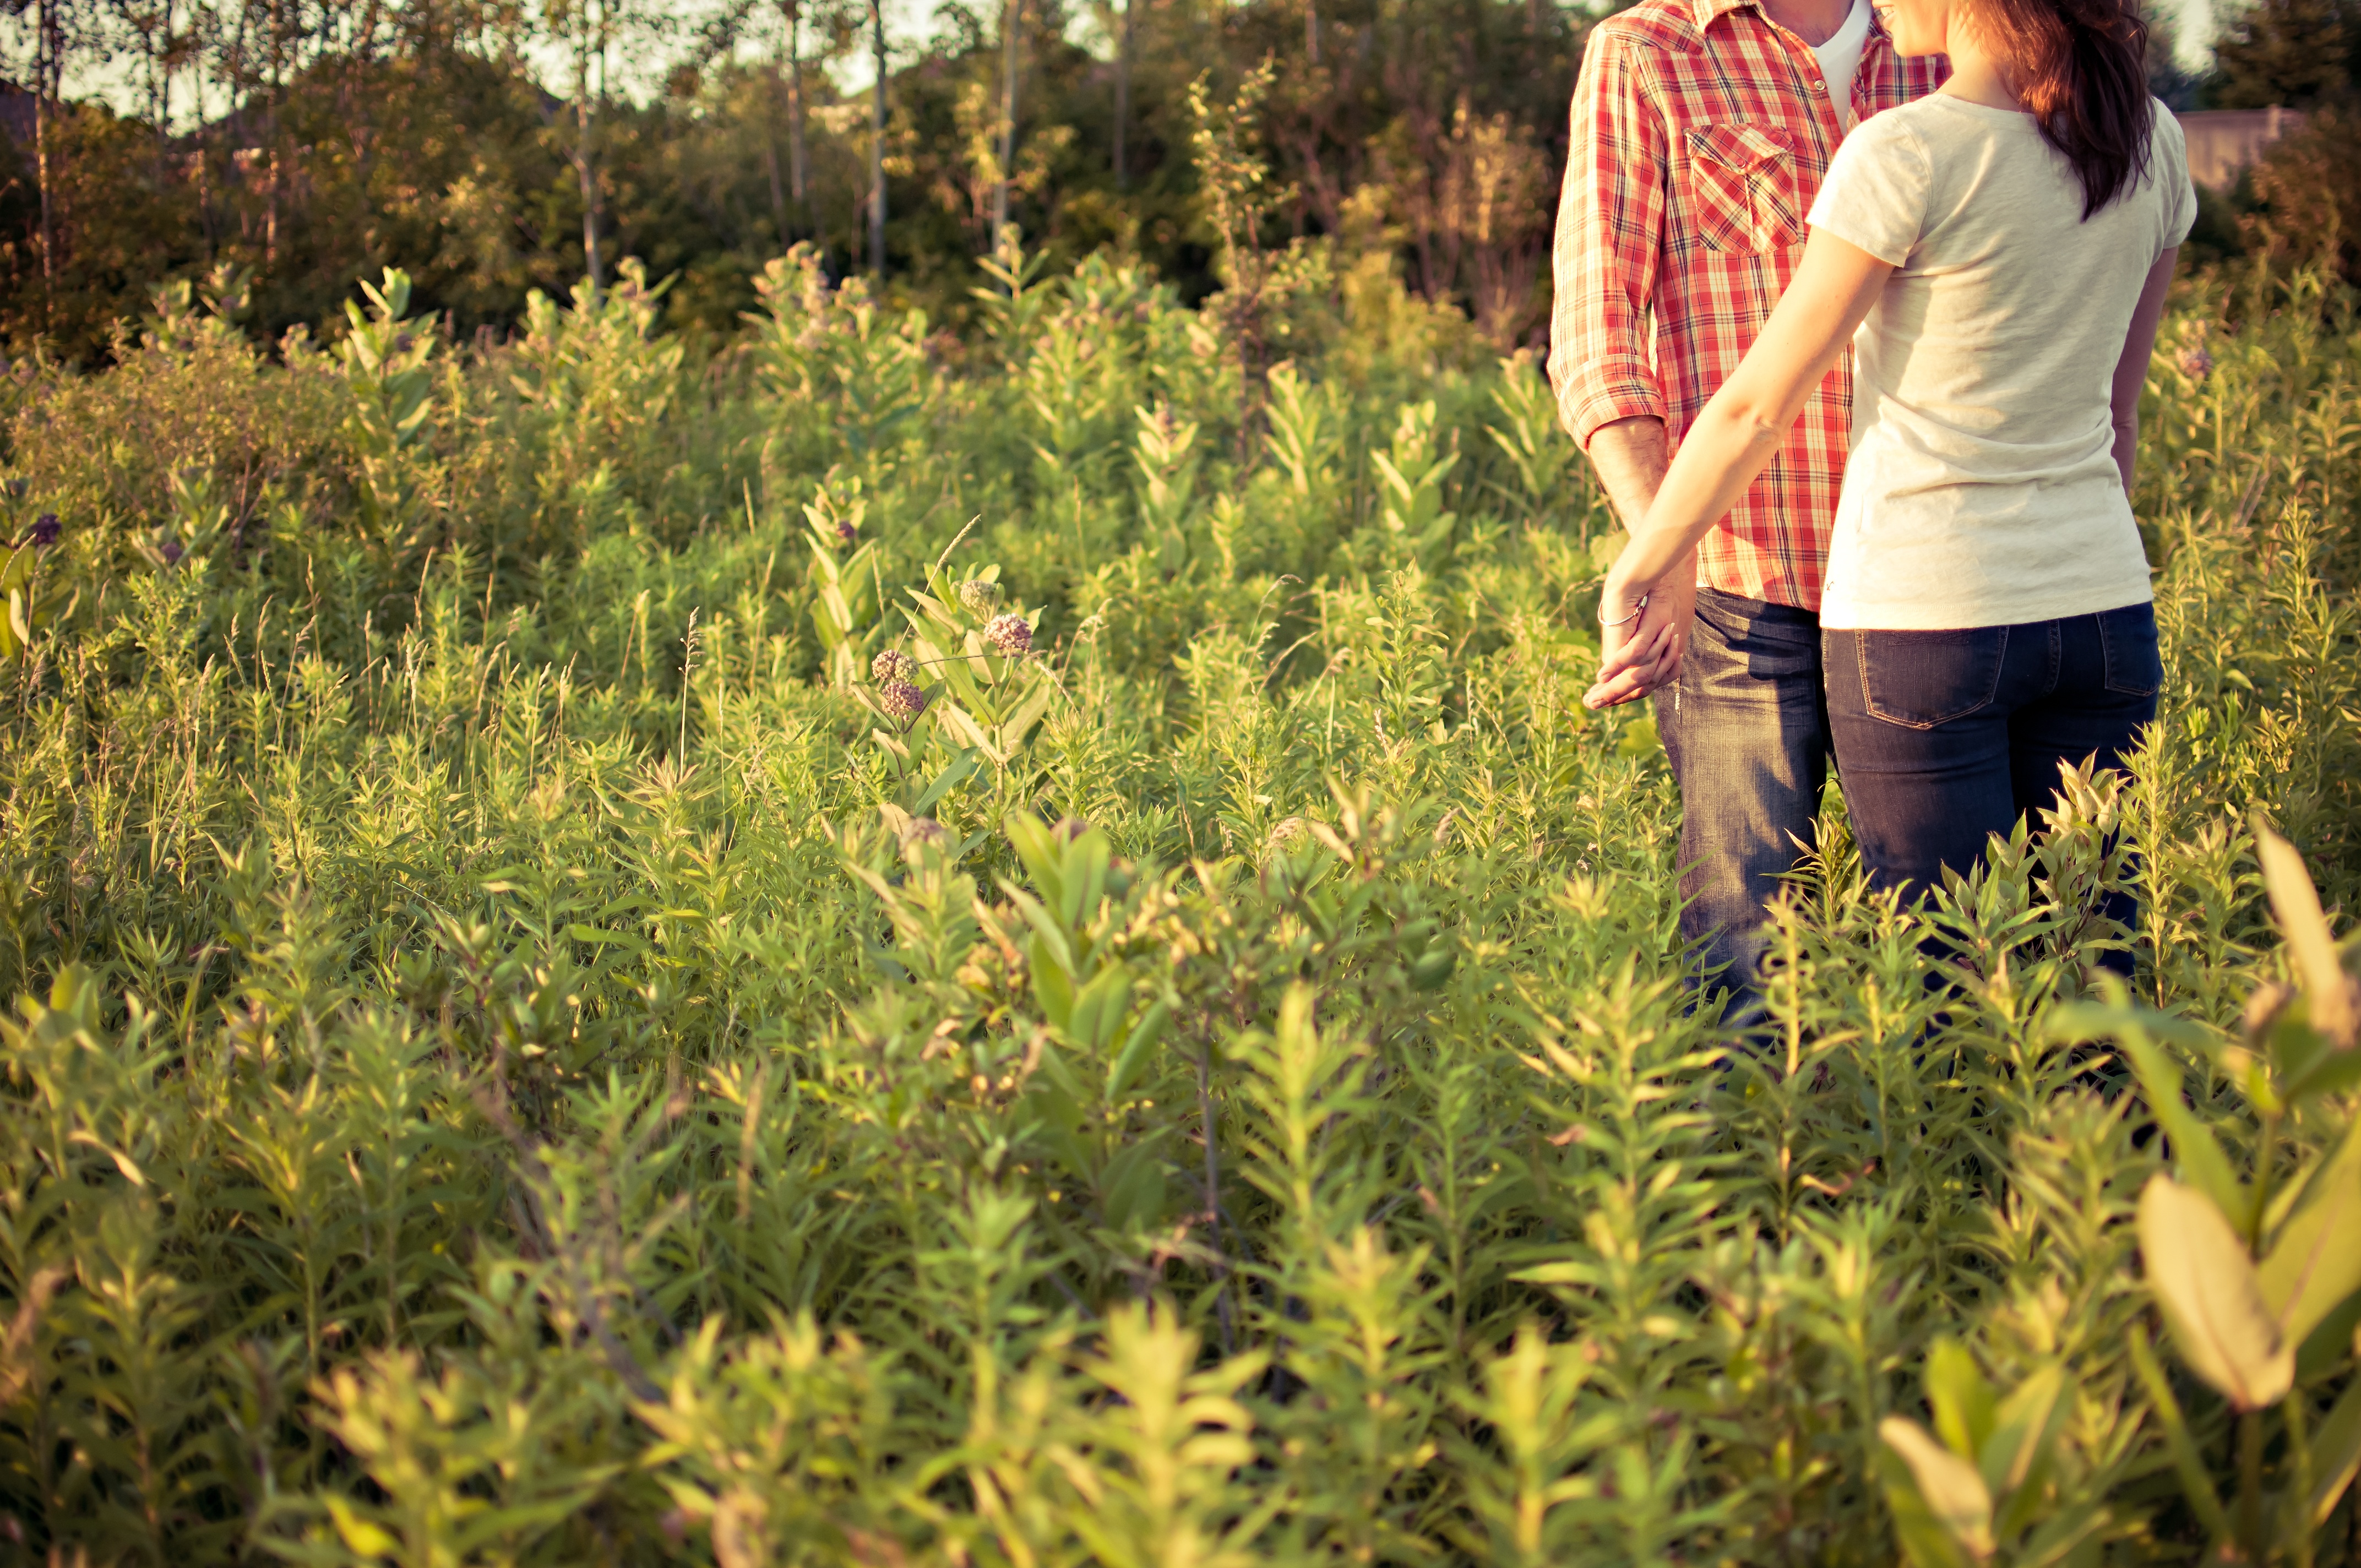
grass, plant, field, lawn, meadow, flower, crop, agriculture, shrub, plantation, flowering plant, grass family